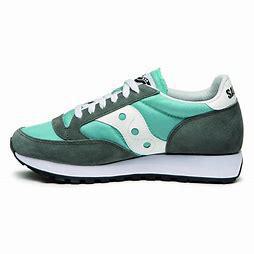
Brand: Saucony
Model: Jazz 81